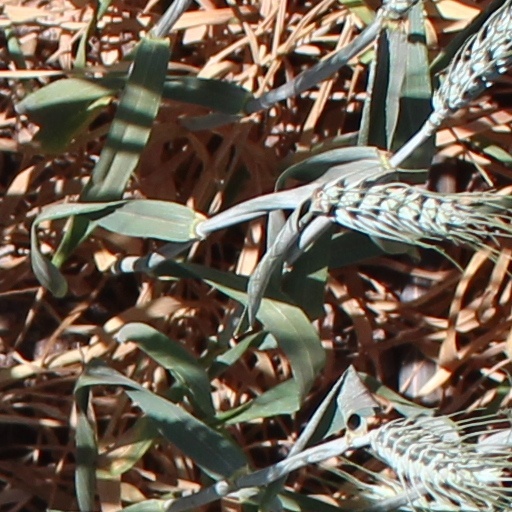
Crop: wheat